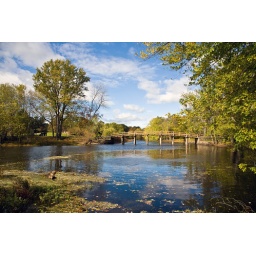
A wide shot of the bridge and river area in Concord, Massachusetts with fall colors all around